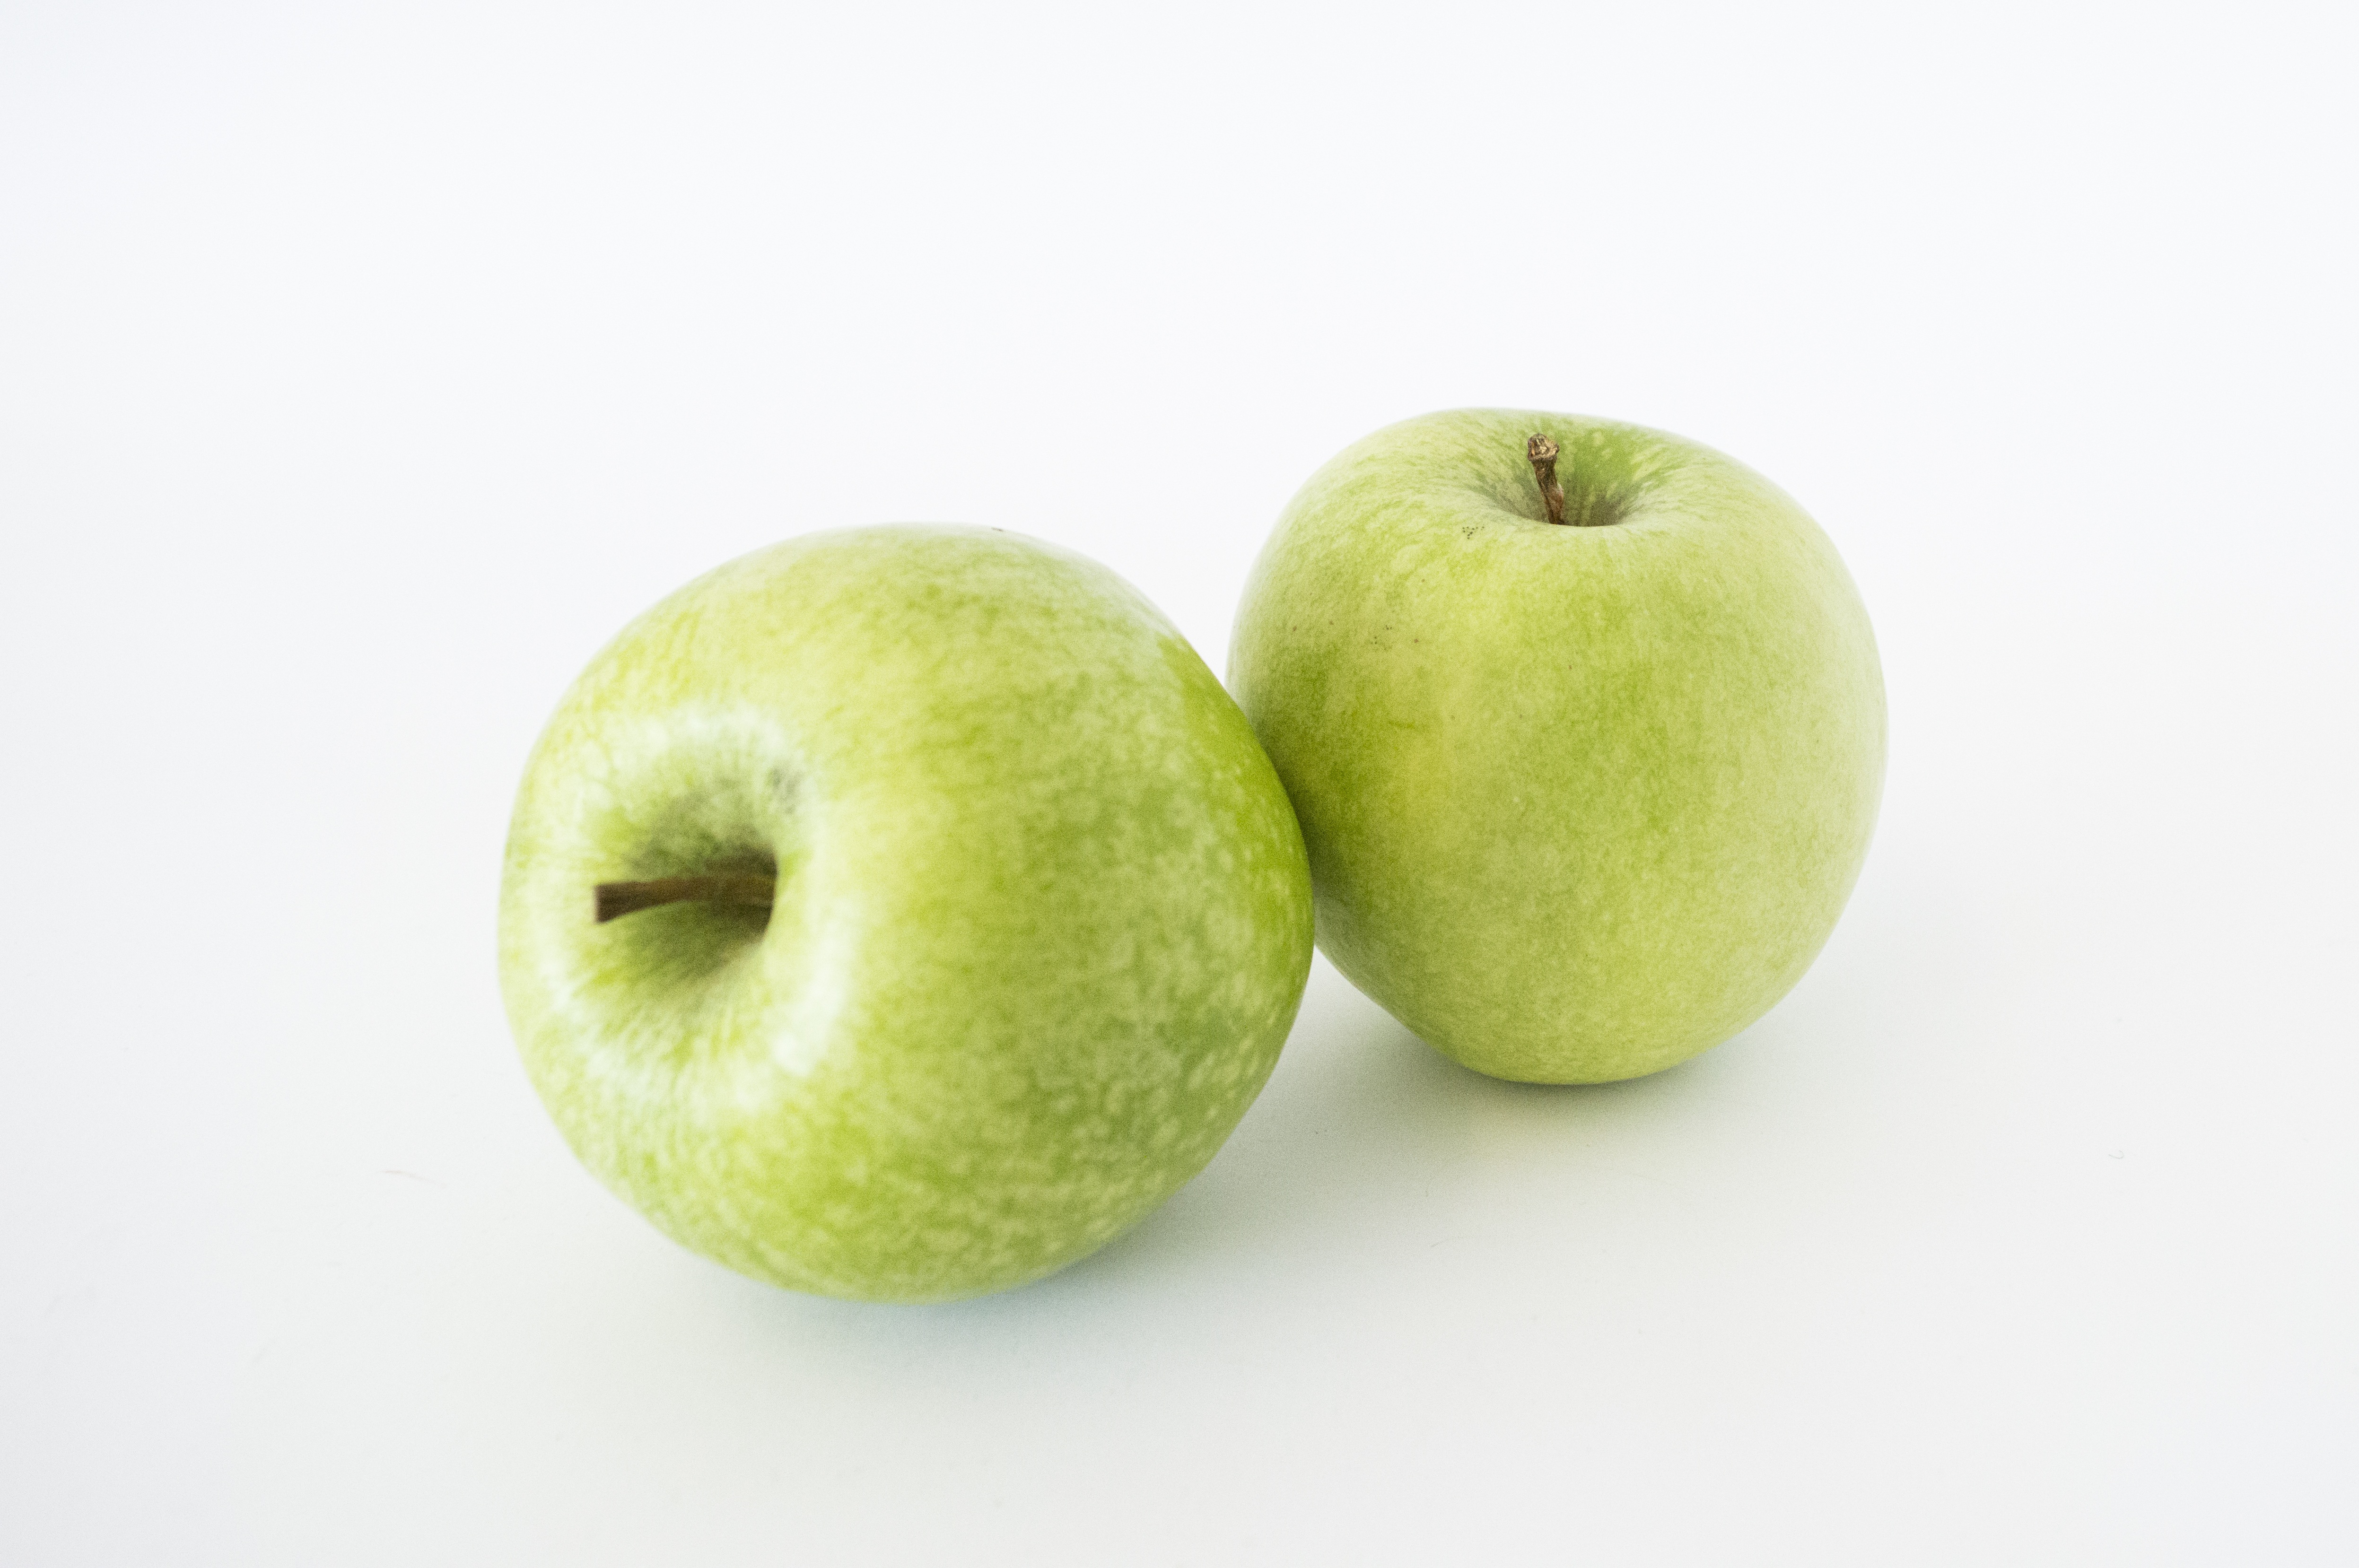
apple, nature, plant, white, fruit, sweet, isolated, food, green, produce, color, natural, fresh, juicy, healthy, dessert, eat, delicious, health, freshness, juice, vitamin, eating, nutrition, bright, vegetarian, apples, liqueur, diet, organic, dieting, flowering plant, rose family, granny smith, land plant, manzana verde